Eusébio

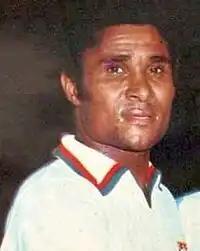
Eusébio as Portugal's captain against Argentina in 1972.

Benfica were also European Cup runners-up in 1963, 1965 and 1968. In the 1968 defeat to the English league champions Manchester United at Wembley Stadium, with the scores 1–1, he came close to winning the game for Benfica in the dying seconds of the game, only to have his shot saved by Alex Stepney. Despite this, and the fact that the English side went on to win 4–1 in extra time, he openly congratulated Stepney for his efforts throughout the game, stopping to applaud Stepney, as he threw the ball back into play.